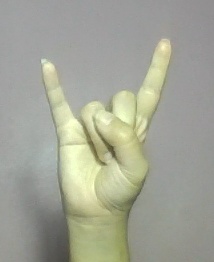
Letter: la